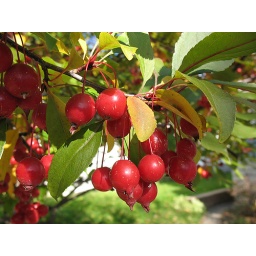
The ornamental crab apple tree in front of the house makes gorgeous fruit.